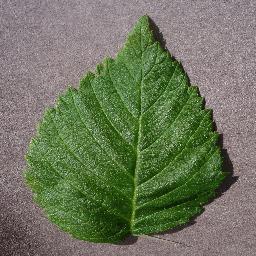
Label: Raspberry___healthy